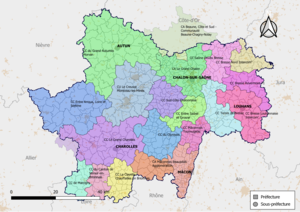
Carte des intercommunalités du département de Saône-et-Loire, France. Composition au 1er janvier 2019.
Depuis le 1ᵉʳ janvier 2017, le département de Saône-et-Loire compte 19 établissements publics de coopération intercommunale à fiscalité propre dont le siège est dans le département, dont 2 qui sont interdépartementaux. Par ailleurs 5 communes sont groupées dans une intercommunalité dont le siège est situé hors département.